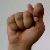
The image shows a hand gesture representing the letter 'T' in Indian Sign Language.